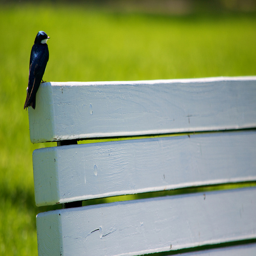
a close up of a small bird on a bench
A small black bird sits on the back of a park bench.
Small bird standing on wooden light colored painted bench.
A tiny black bird on the edge of a white park bench.
a blue bird standing at the edge of awooden bench